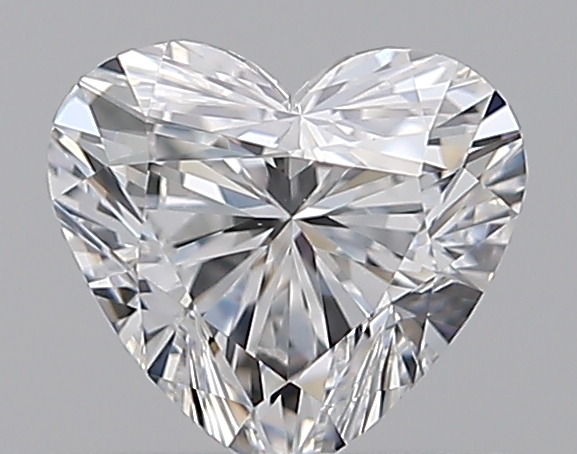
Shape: heart
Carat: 0.59
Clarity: VS1
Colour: E
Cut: VG
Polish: EX
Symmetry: VG
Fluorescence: N
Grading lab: GIA
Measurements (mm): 5.14 x 5.66 x 3.38